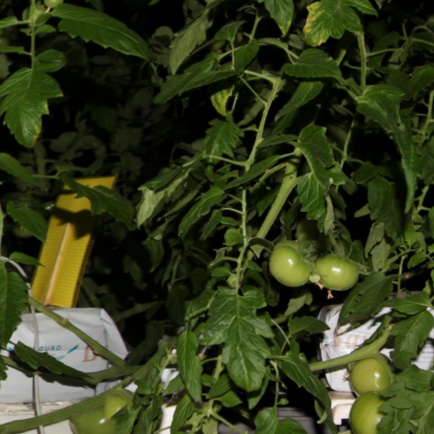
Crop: tomato